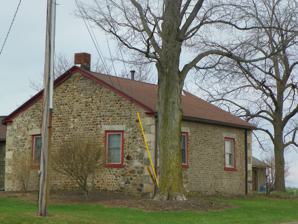
Building: School No. 6
Country: United States of America
Year built: 1843
United States historic place School No. 6 U.S. National Register of Historic Places Show map of New York Show map of the United States Location 6679 Jenks Rd., Lima, New York Coordinates 42°52′36″N 77°38′44″W / 42.87667°N 77.64556°W / 42.87667; -77.64556 Area 1.7 acres (0.69 ha) Built 1843 MPS Lima MRA NRHP reference No. 89001121 Added to NRHP August 31, 1989 School No. 6 is a historic school building located at Lima in Livingston County, New York . It was constructed about 1843 and is a 1-story, vernacular Greek Revival cobblestone building consisting of a two-by-two-bay main block with a one-by-one-bay east wing.  It features irregularly shaped, variously sized and colored cobbles in its construction. The school closed in 1943 and converted to a residence after 1953. It was listed on the National Register of Historic Places in 1989. References